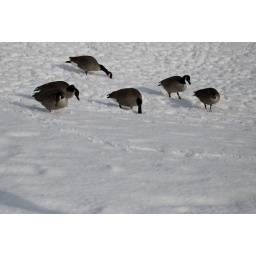
Stupid geese, still eating the grass under the snow